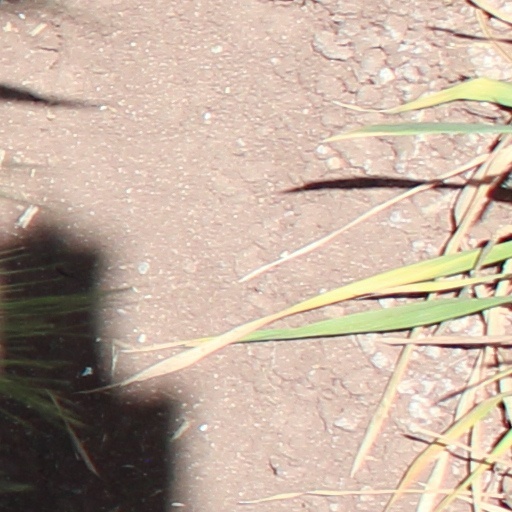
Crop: wheat